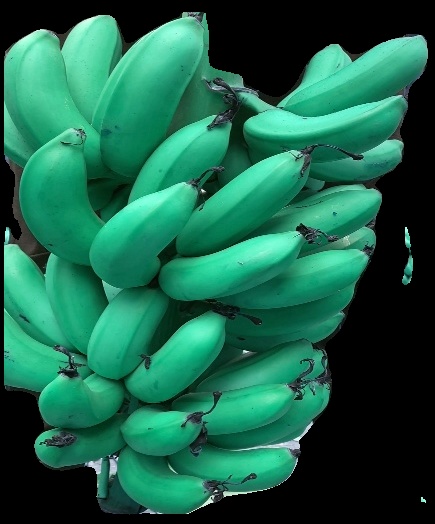
Variety: rasbale
Grade: grade1